Romanian literature

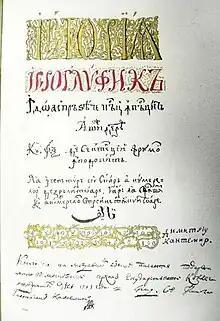
Original Manuscript of Hieroglyphic History by Dimitrie Cantemir

Early efforts to publish the Bible in Romanian started with the 1582 printing in the small town of Orăștie of the so-called "Palia de la Orăștie" – a translation of the first books of the Old Testament – printed by Deacon Șerban (the son of Deacon Coresi) and Marien Diacul (Marien the Scribe). "Palia" was translated by Bishop Mihail Tordaș "et al." from the Pentateuch printed at Kolozsvár in 1551 by Gáspár Heltai and a version of Vulgate.